Halesowen Abbey

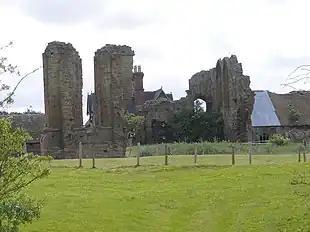
The ruins of Halesowen Abbey.

Halesowen Abbey was a Premonstratensian abbey in Halesowen, England of which only ruins remain. Founded by Peter des Roches with a grant of land from King John, the abbey's official year of inauguration was 1218. It acquired two daughter abbeys and a dependent priory. It also acquired a considerable range of estates, mostly concentrated within the region, and a number of churches, which it appropriated after being granted the advowsons. The abbey's manorial court records have survived in large part, portraying a discontented community, driven to many acts of resistance and at one point to challenge the abbey's very existence. The abbey played no great part in the affairs of its order, although it was represented at all levels. At least one abbot attracted serious criticism from within the order, which attempted to remove him. Its canons observed the Rule of St Augustine to a varying degree, with some serious lapses, at least in the late 15th century, when the order's visitor uncovered widespread sexual exploitation of local women. The abbey was moderately prosperous and survived the suppression of the lesser monasteries. It was dissolved in 1538.